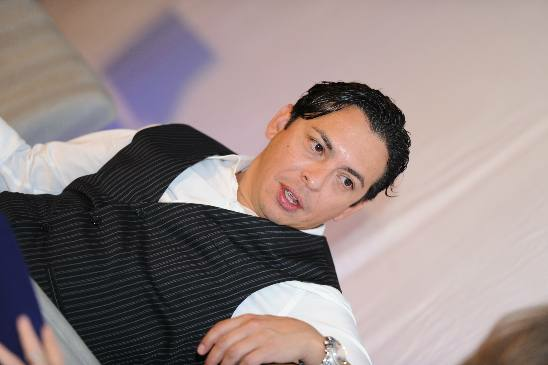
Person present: Yes